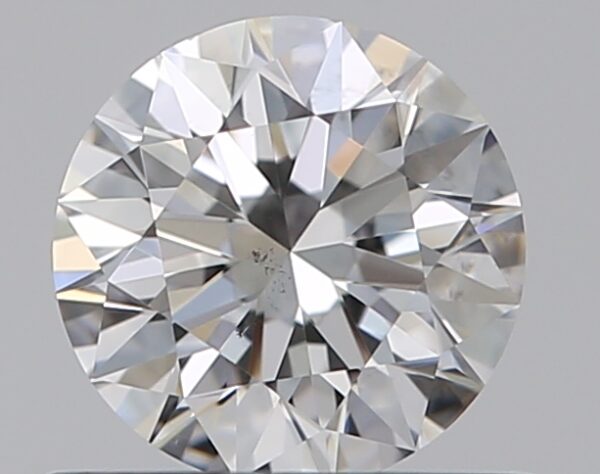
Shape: round
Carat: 0.5
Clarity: VS2
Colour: E
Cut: EX
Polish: EX
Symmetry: EX
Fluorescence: N
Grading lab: GIA
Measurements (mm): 5.07 x 5.1 x 3.16